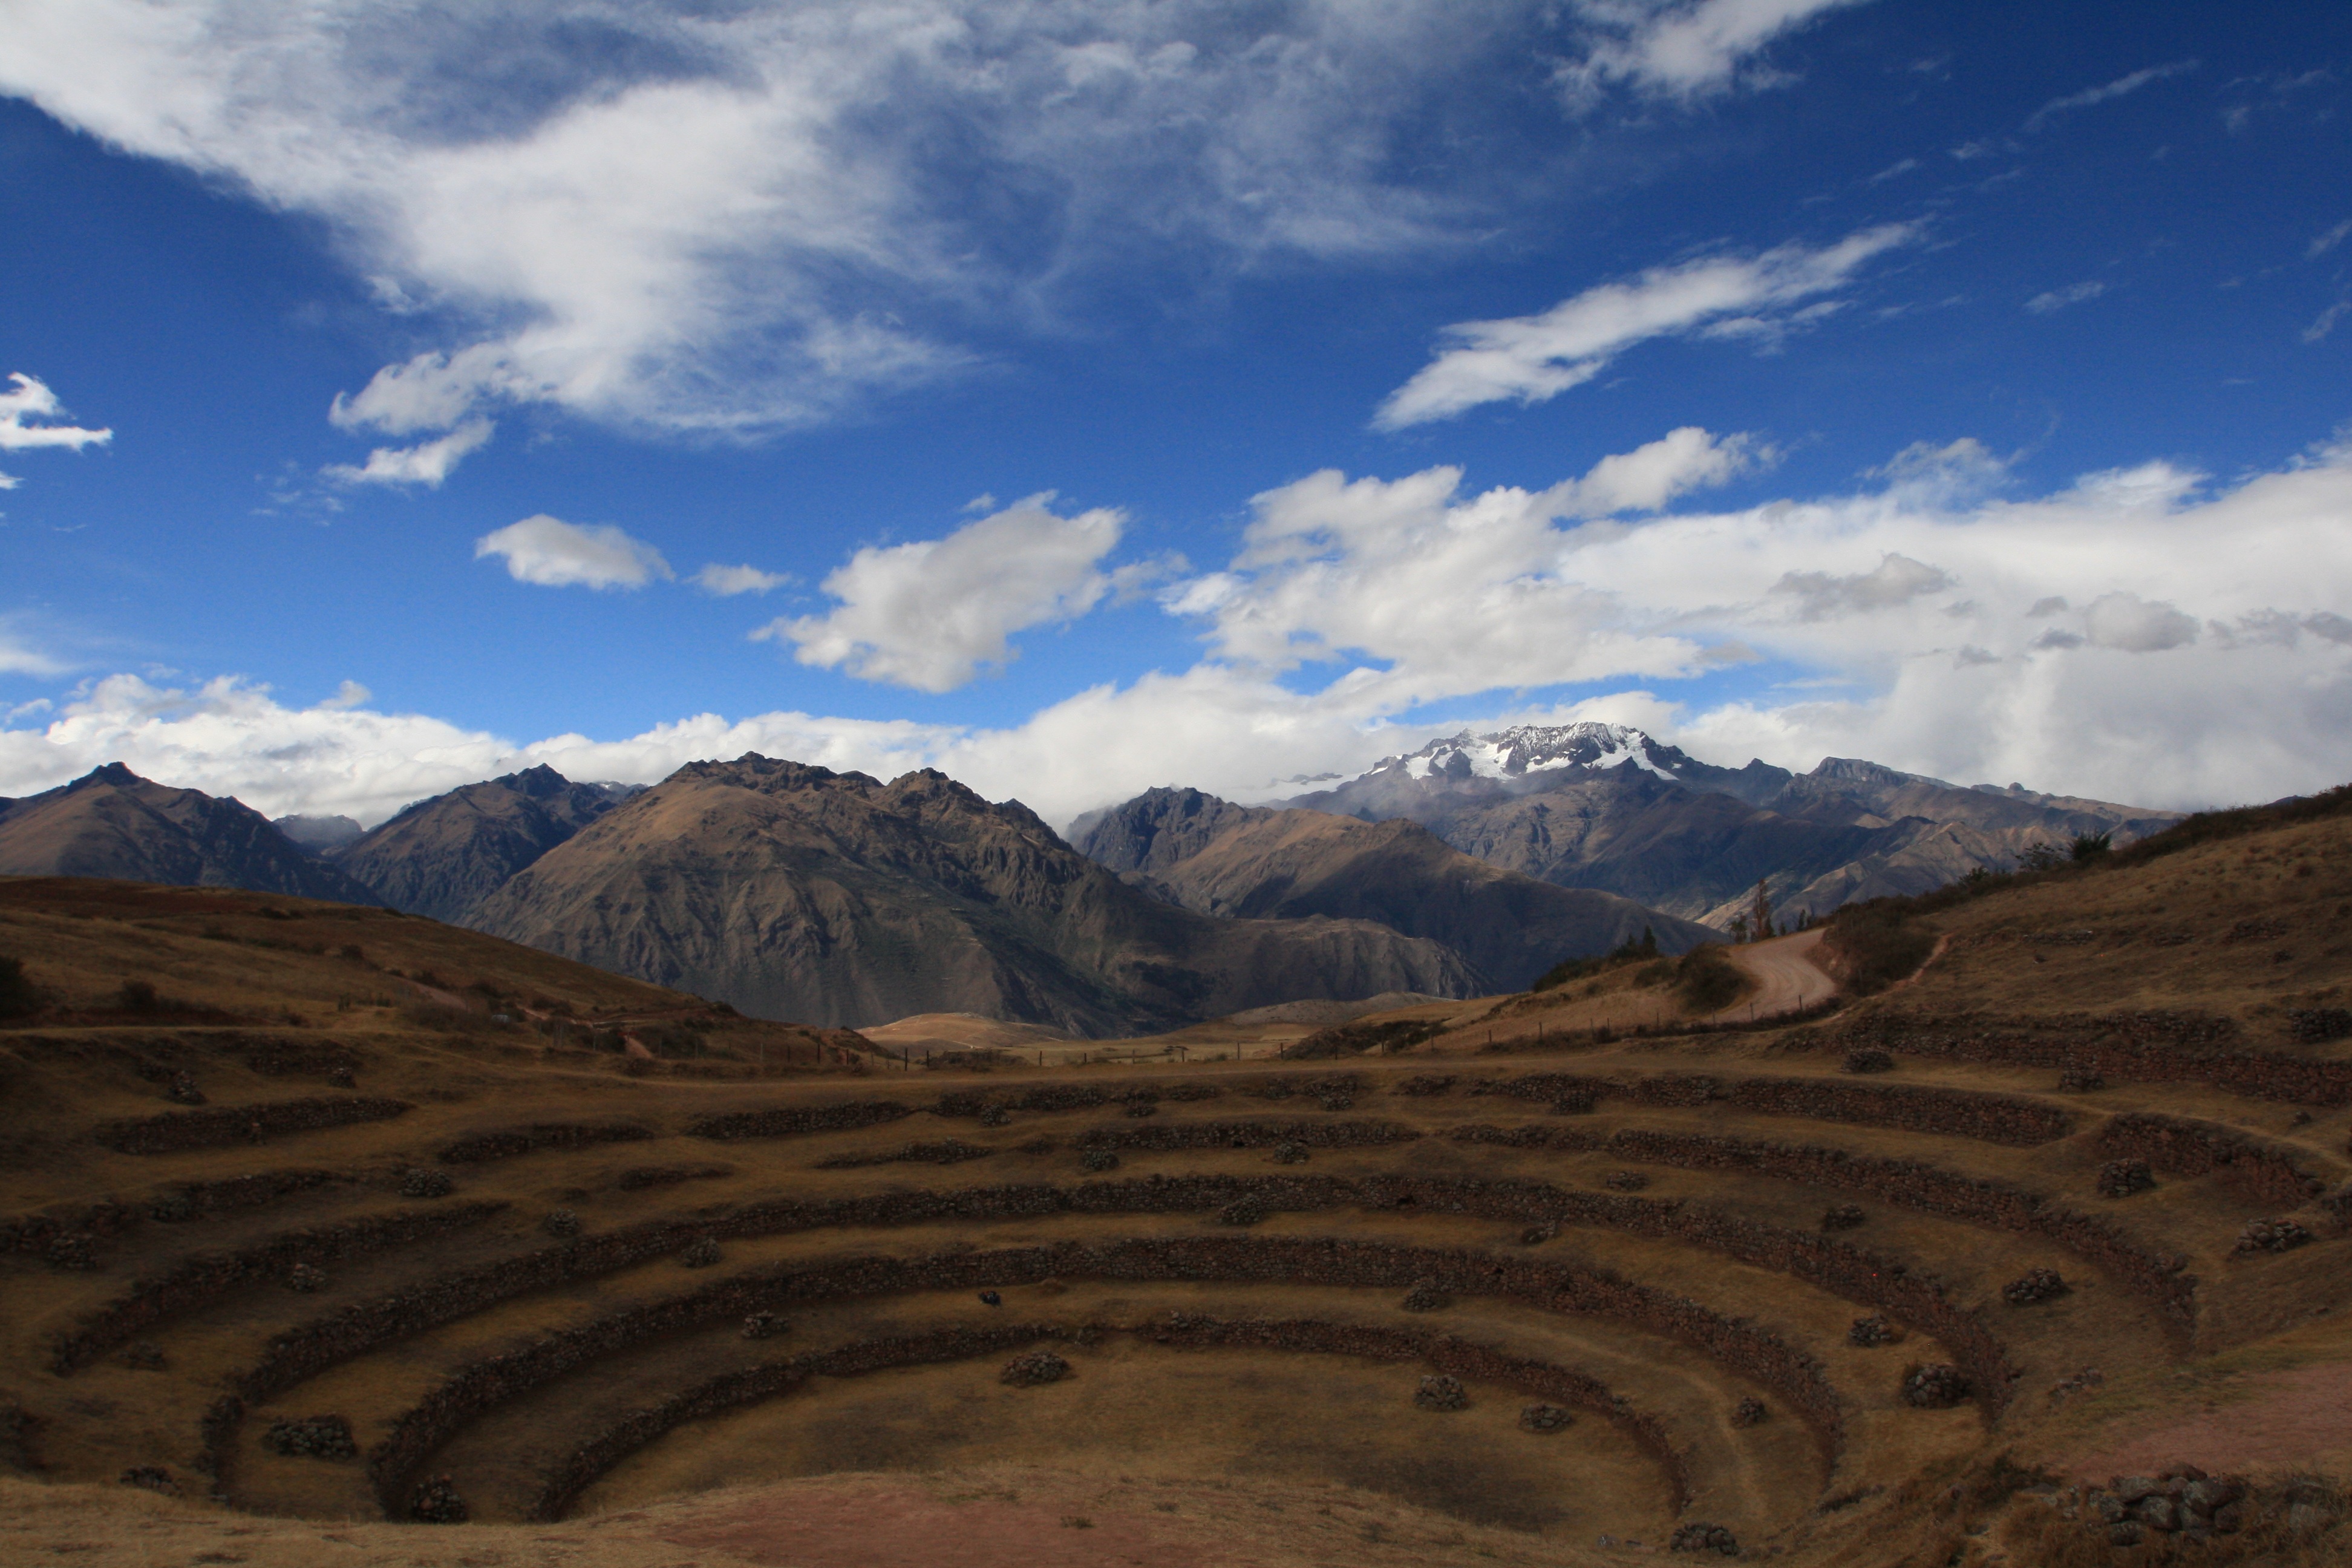
landscape, nature, wilderness, mountain, cloud, sky, sunlight, hill, lake, valley, mountain range, travel, religion, ancient, landmark, historic, plain, peru, clouds, place, geology, earth, grassland, badlands, plateau, history, south america, heritage, fell, ecosystem, wadi, steppe, landform, mountain pass, natural environment, geographical feature, mountainous landforms